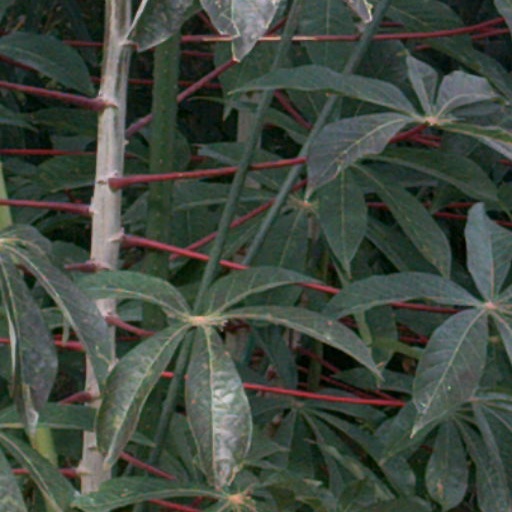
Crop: cassava